David Clarke (sheriff)

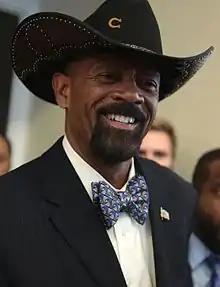
Clarke in 2017

David Alexander Clarke Jr. (born August 21, 1956) is an American former law enforcement official who served as Sheriff of Milwaukee County, Wisconsin, from 2002 to 2017.